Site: brandenburg
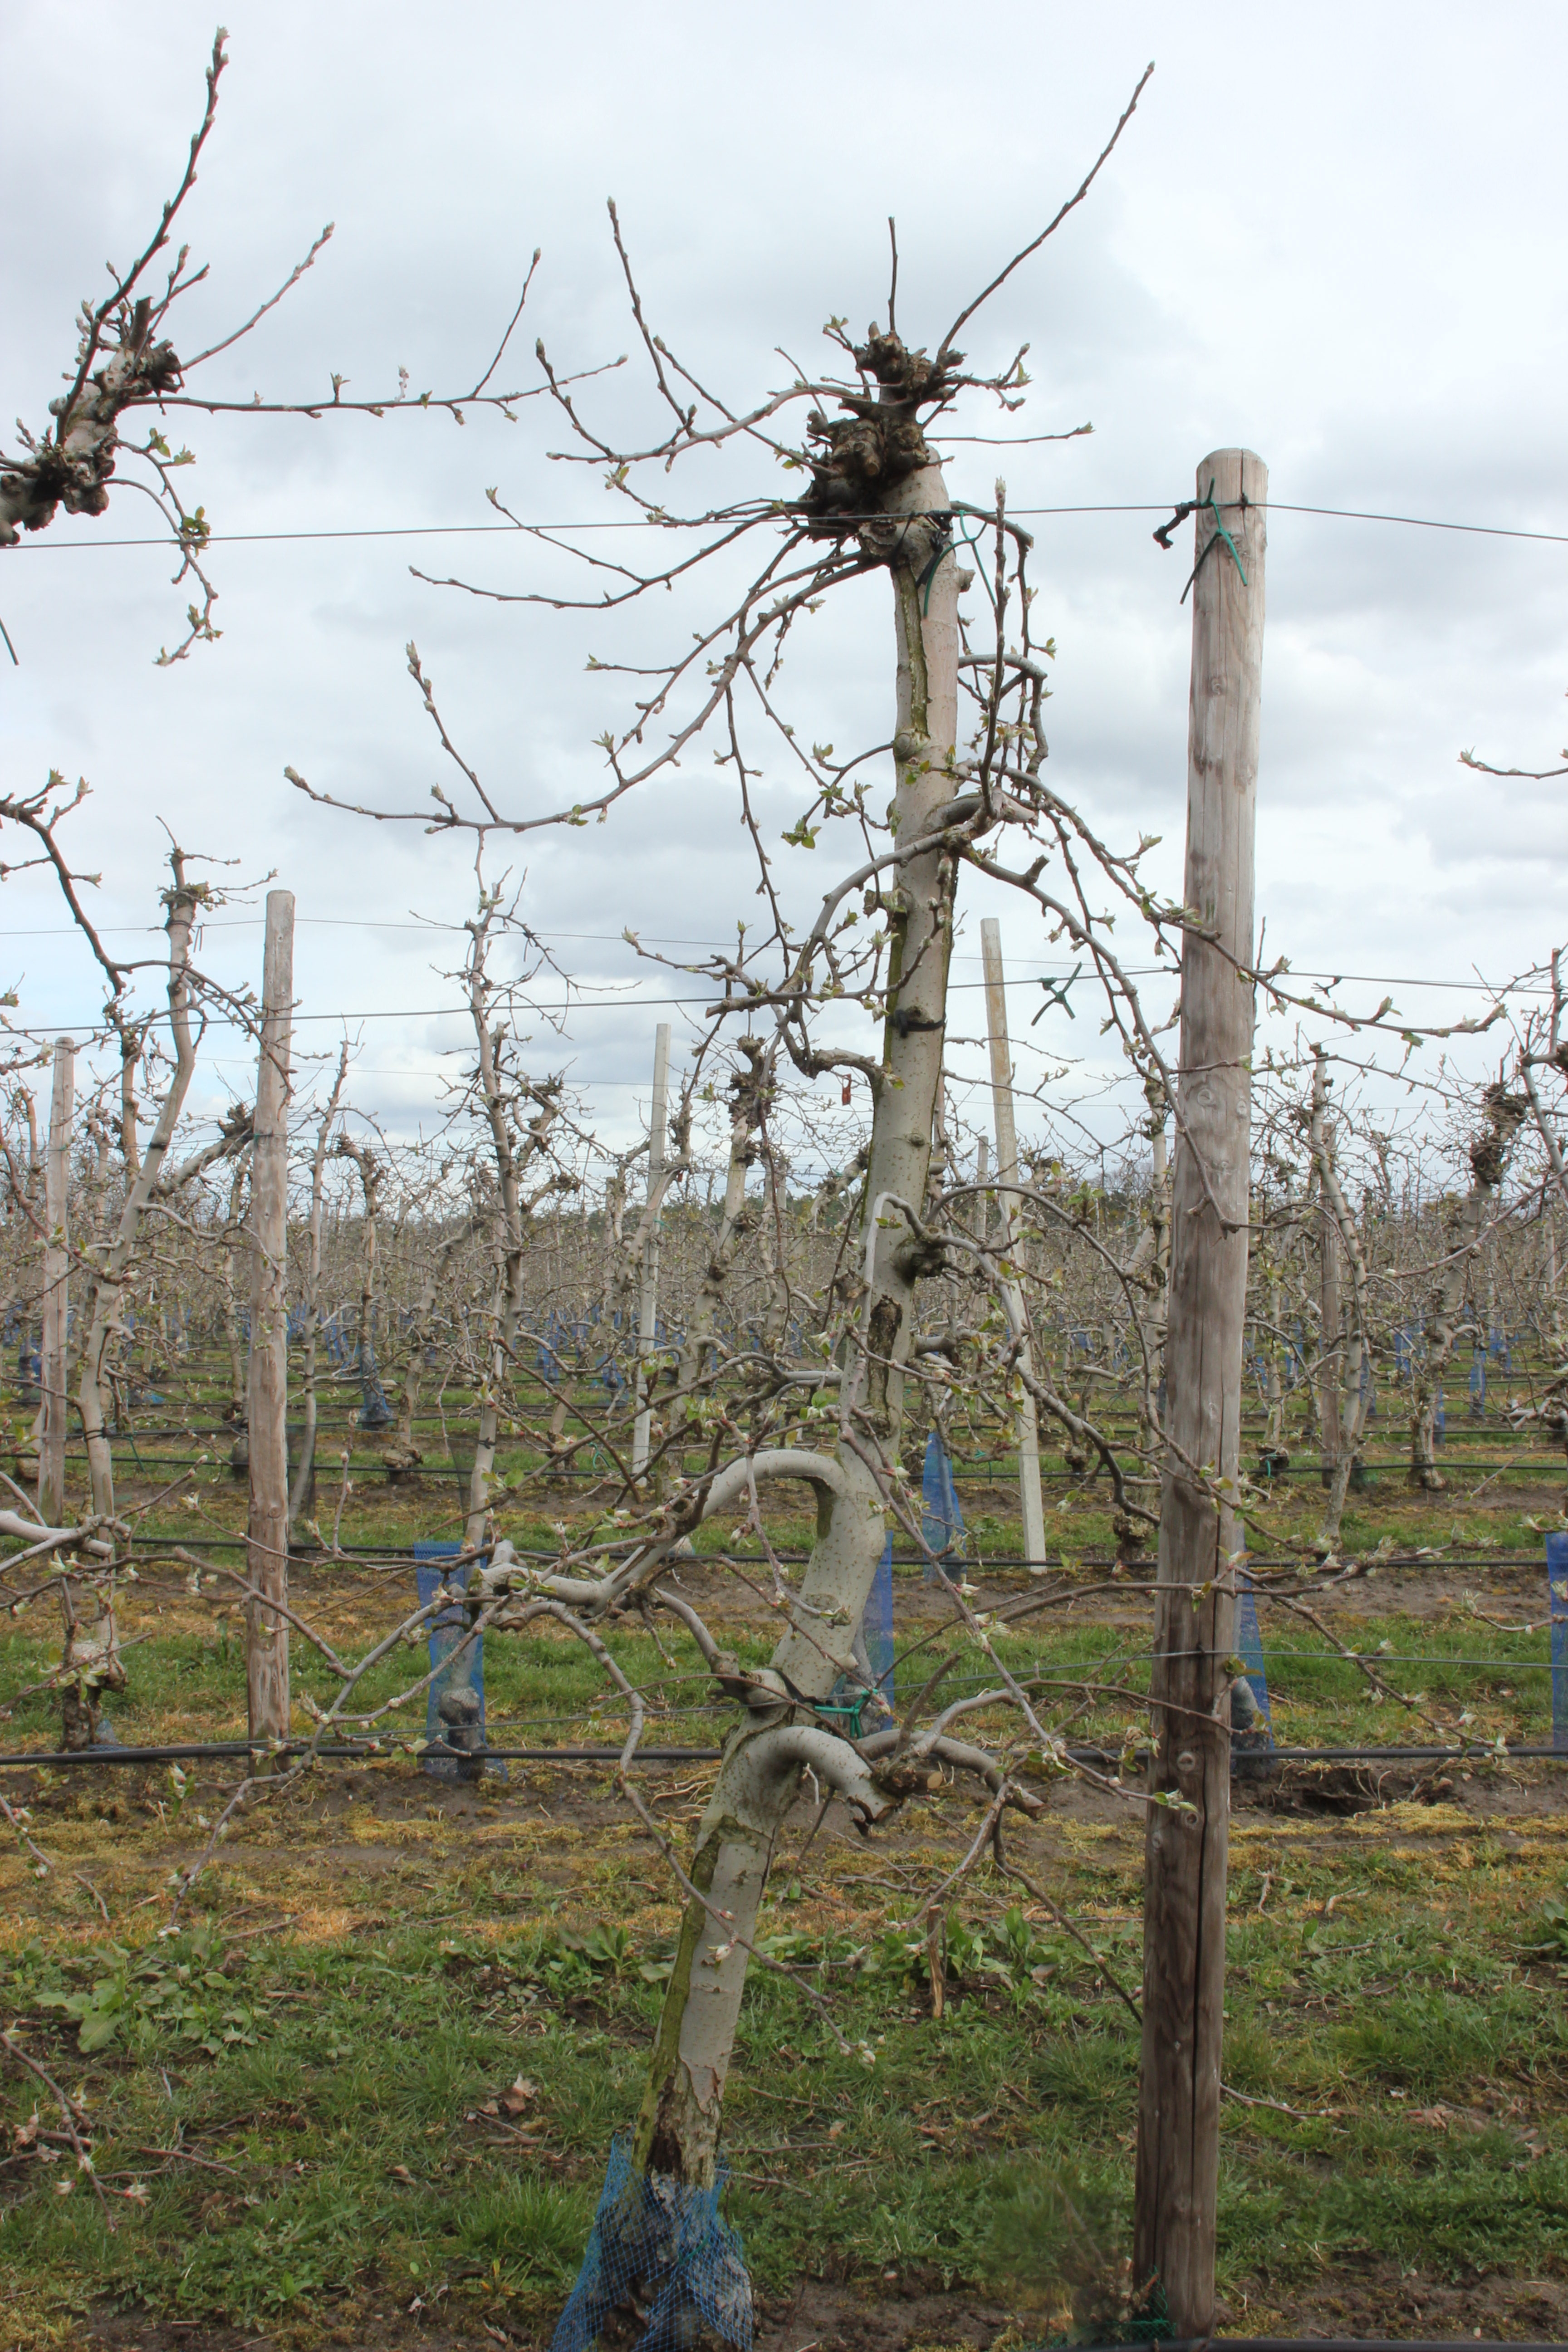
Growth stage (BBCH 55): Inflorescence emergence